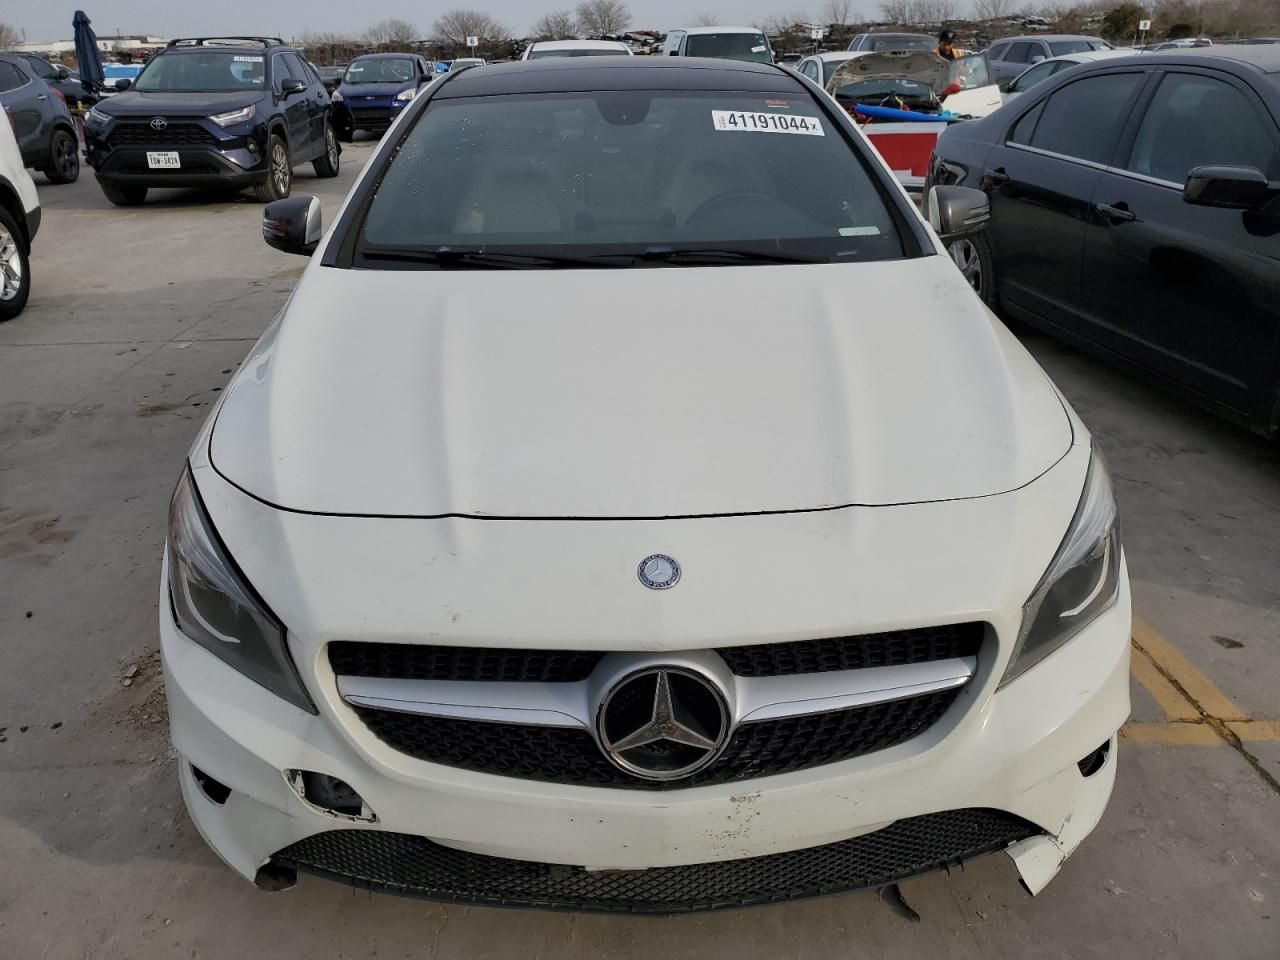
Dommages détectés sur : pare-choc avant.
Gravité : mineur